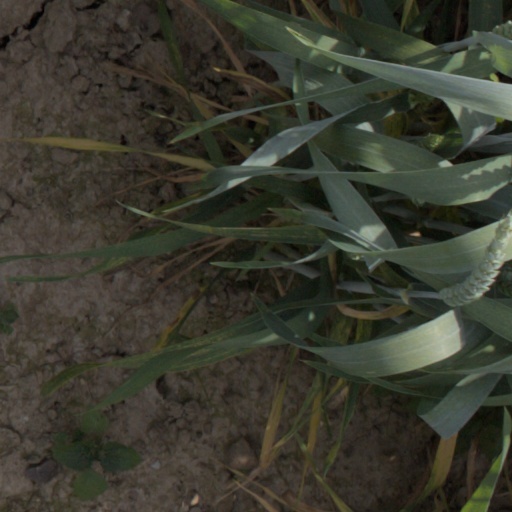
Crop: wheat